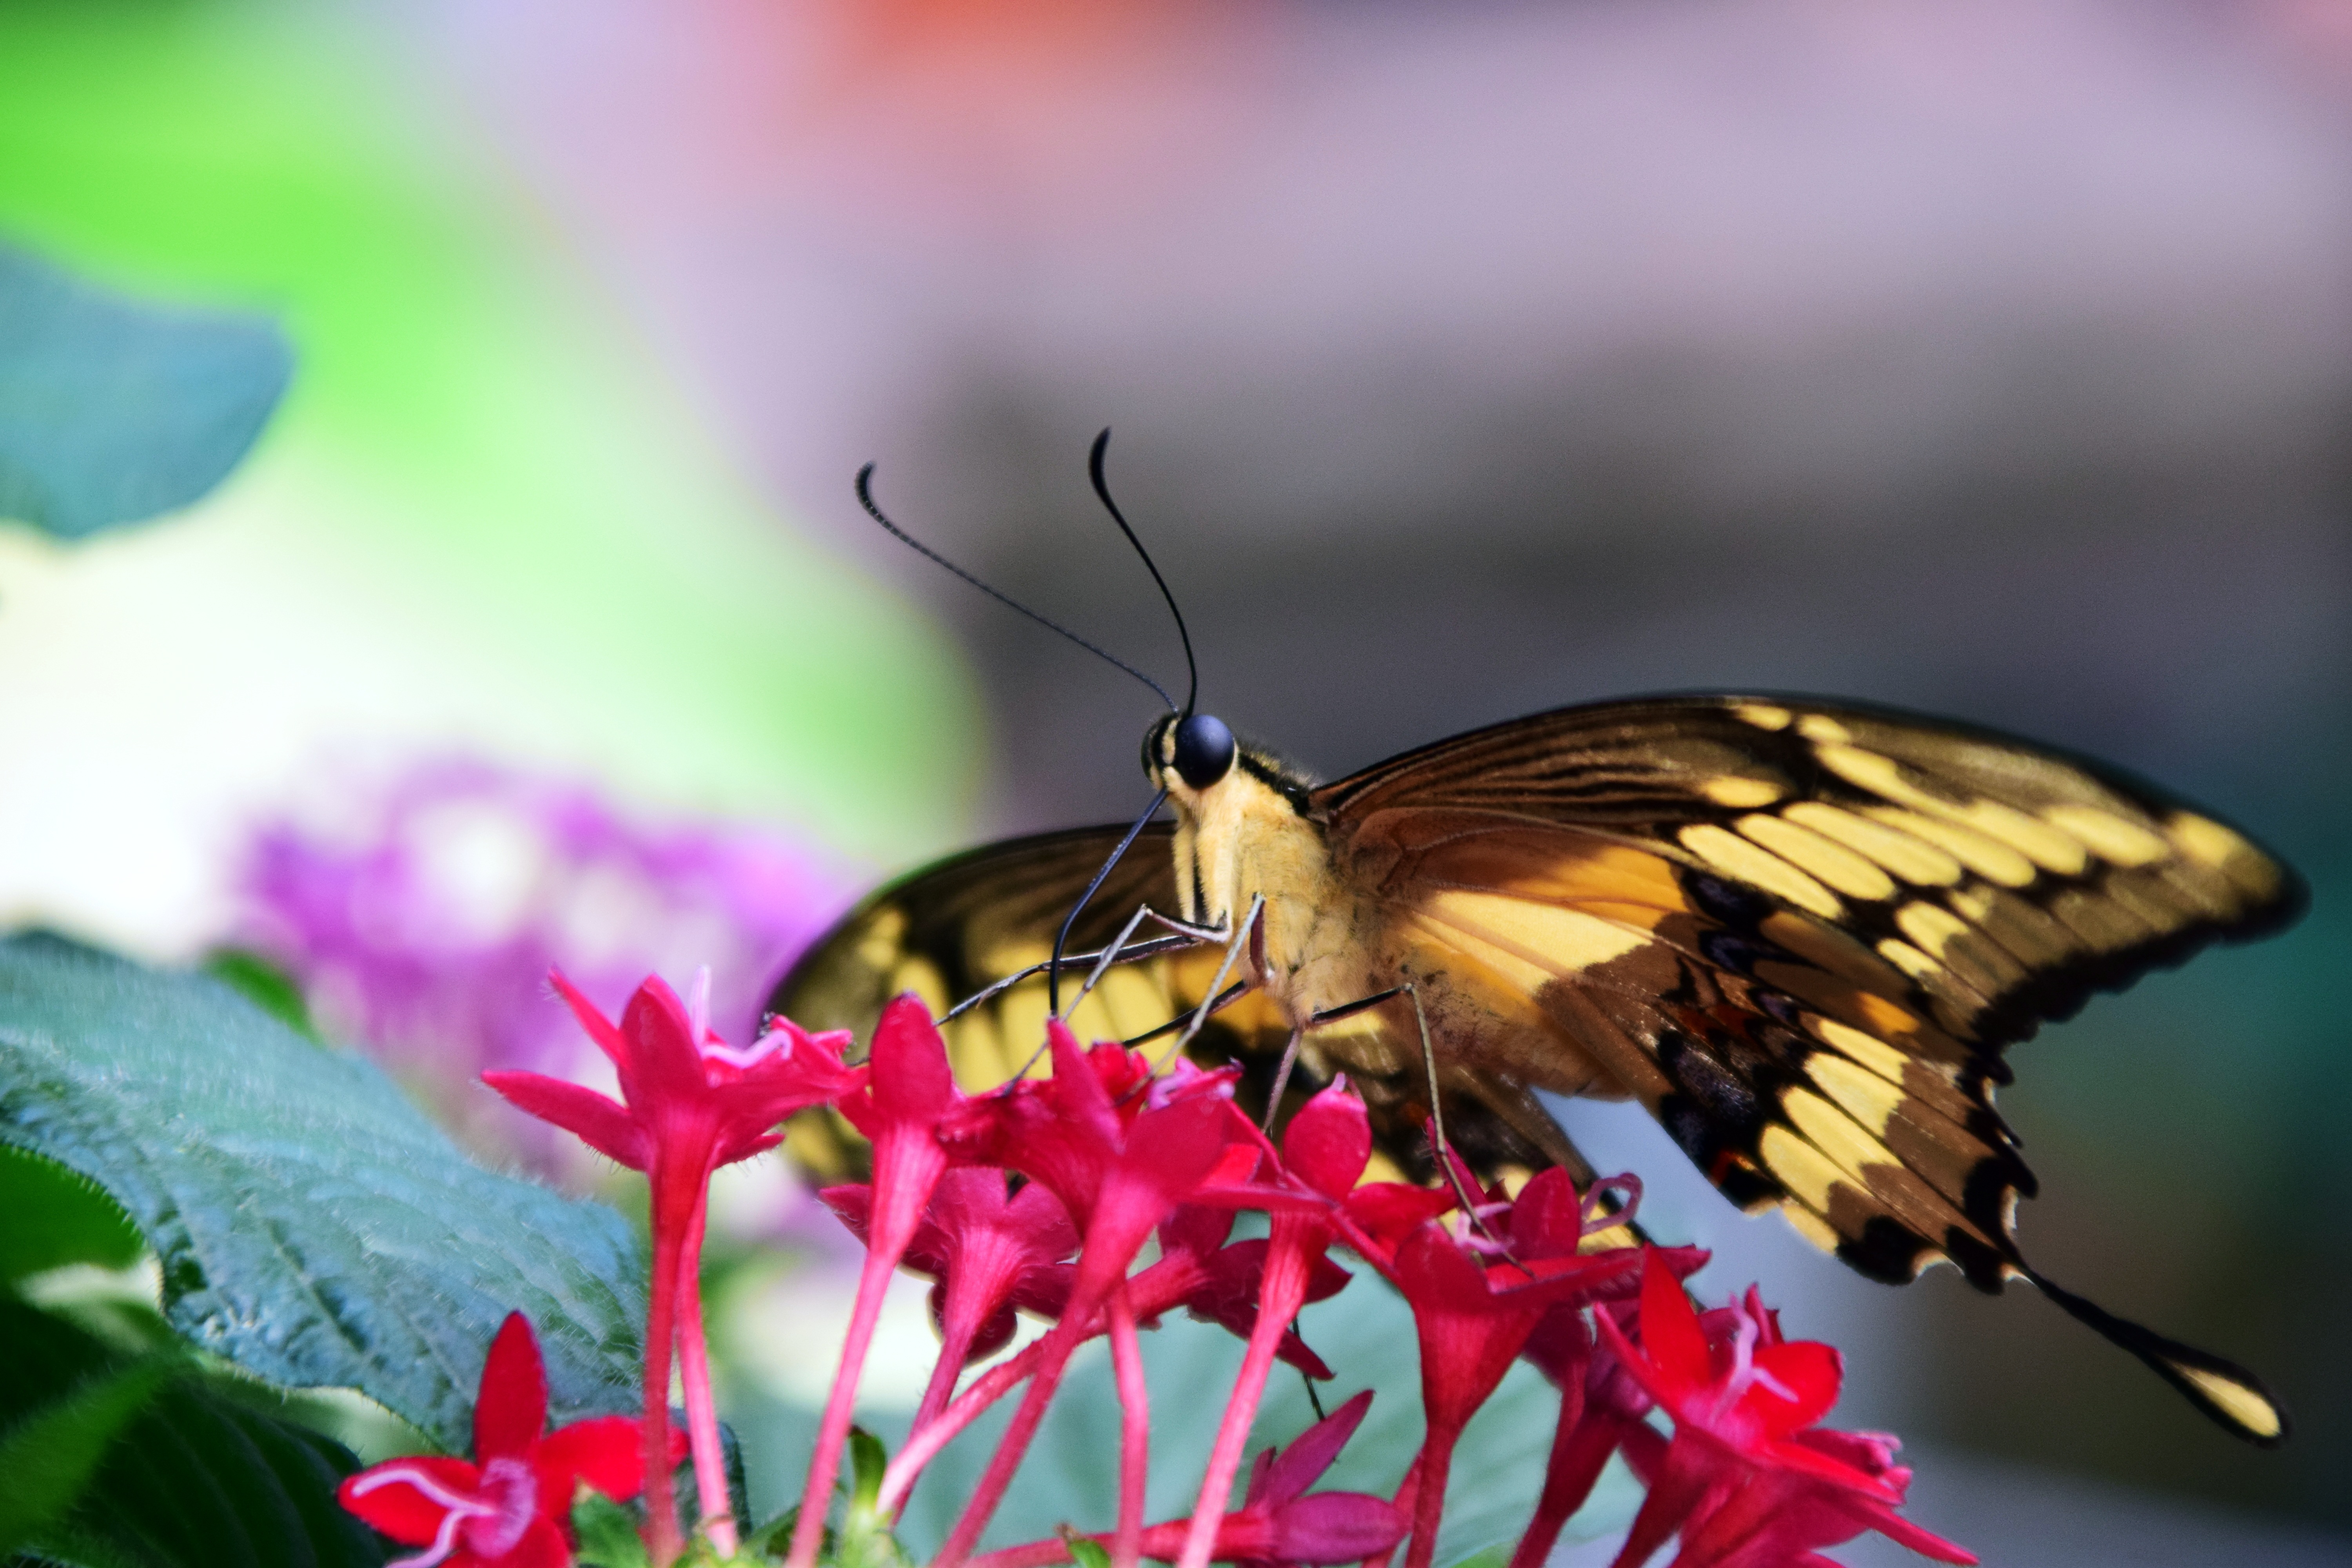
nature, wing, photography, flower, petal, food, tropical, insect, butterfly, colorful, flora, fauna, invertebrate, flowers, close up, beautiful, exotic, tender, nectar, filigree, macro photography, arthropod, papilio machaon, dovetail, pollinator, moths and butterflies